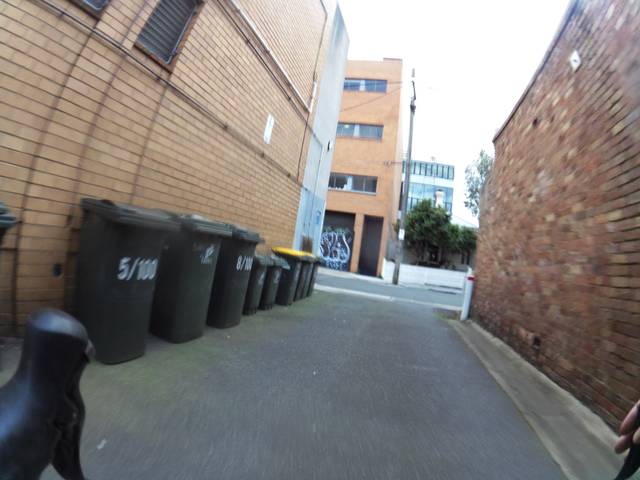
Region: Australia
Coordinates: -37.829, 144.991